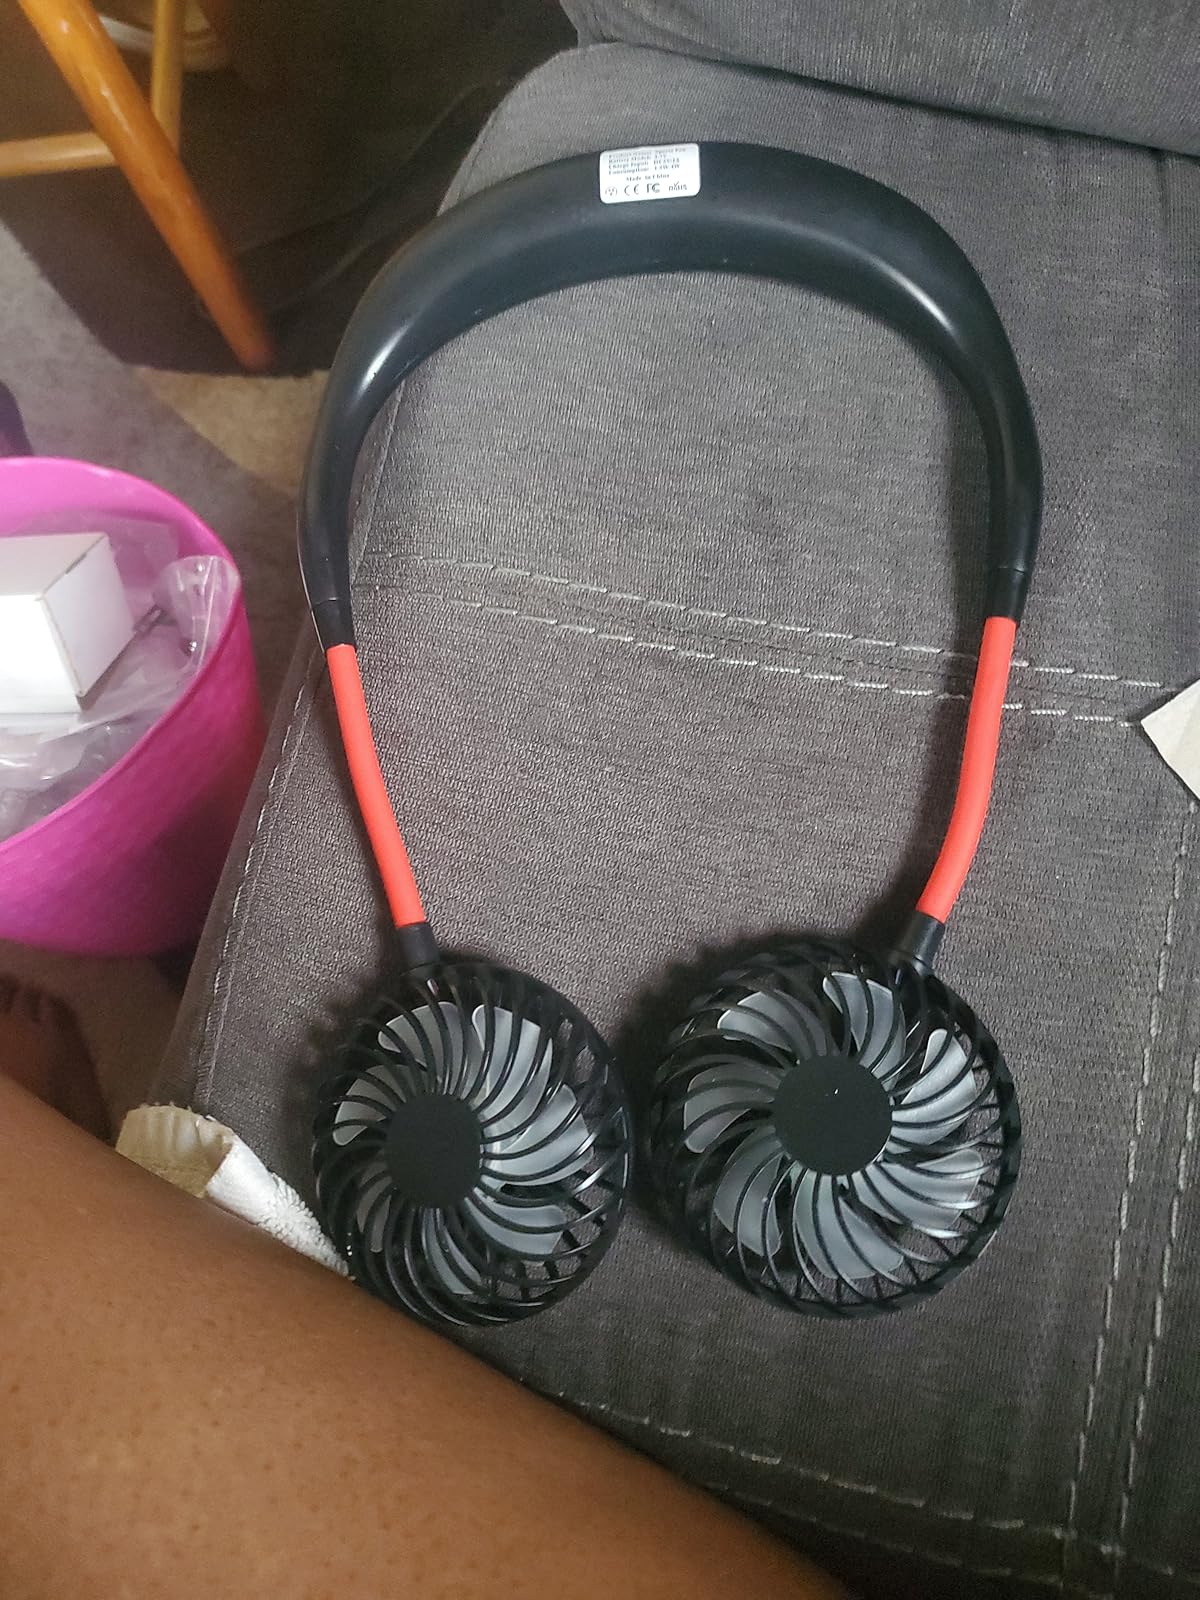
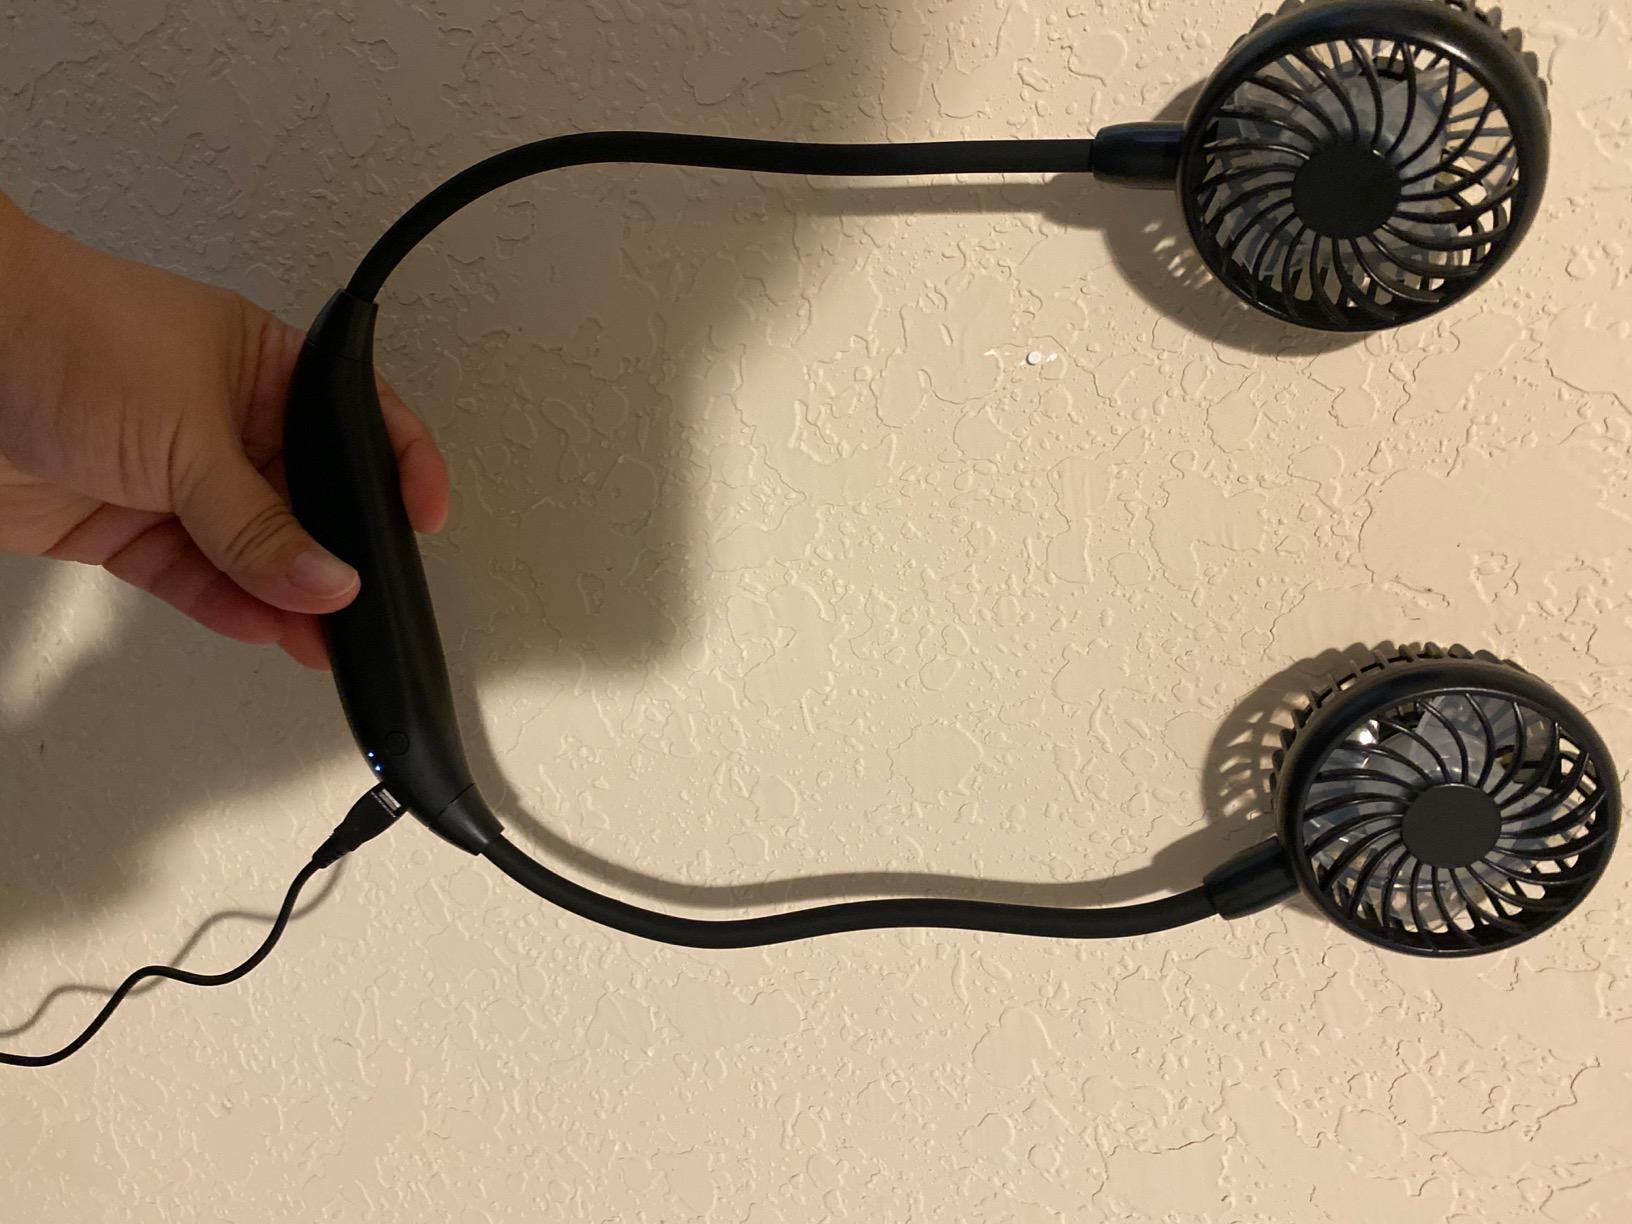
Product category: fan
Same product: no